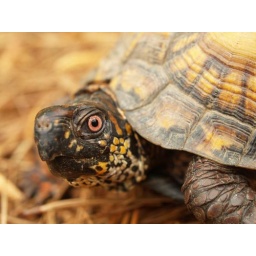
Male box turtle (Terrapene carolina) photographed in the wild in lower Richland county in central South Carolina, April 2010.